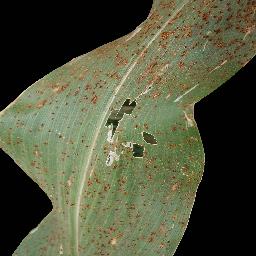
Label: Corn___Common_rust